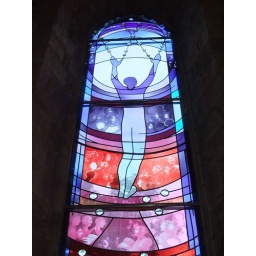
Stained glass window in Dornoch Cathedral